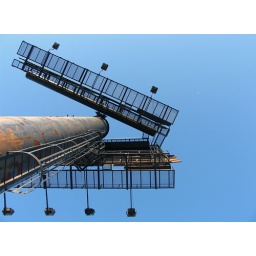
This is a ground view of a media tower down near Liberty Village.